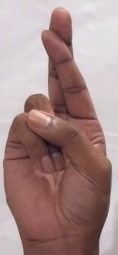
ASL sign: R